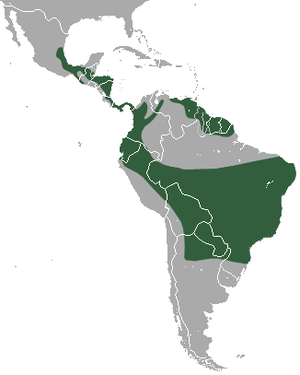
Le Lapin du Brésil ou est une espèce de lapin. C'est un mammifère de la famille des Leporidae.
Cette liste commentée recense la mammalofaune en Guyane. Elle répertorie les espèces de mammifères guyanais actuels et celles qui ont été récemment classifiées comme éteintes. Cette liste comporte 250 espèces réparties en douze ordres et 43 familles, dont quatre sont « en danger », sept sont « vulnérables », cinq sont « quasi menacées » et 27 ont des « données insuffisantes » pour être classées.